Maplewood, New Jersey

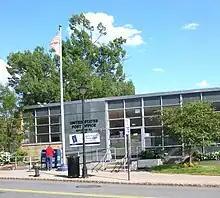
Post Office

Maplewood is located in the 11th Congressional District and is part of New Jersey's 27th state legislative district.